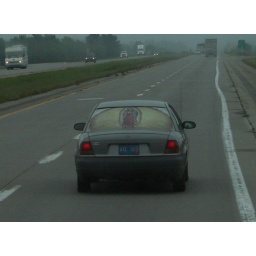
Following this car was great--we took it as a sign that we were headed in the right direction.